Ilsenburg House

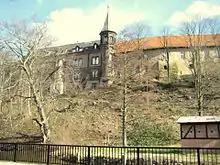
Ilsenburg House showing the so-called Botho building ("Bothobau") in 2008

Ilsenburg House stands in the town of Ilsenburg (Harz) in the German state of Saxony-Anhalt and was given its present appearance in the 2nd half of the 19th century. The structure was built from 1860 onwards on the west and north sides of the Romanesque monastery of Ilsenburg Abbey. The stately home, designed in the Neo-Romanesque style, was the seat of the princes of Stolberg-Wernigerode until 1945. Since 2005, it has been owned by the Ilsenburg Abbey Foundation.